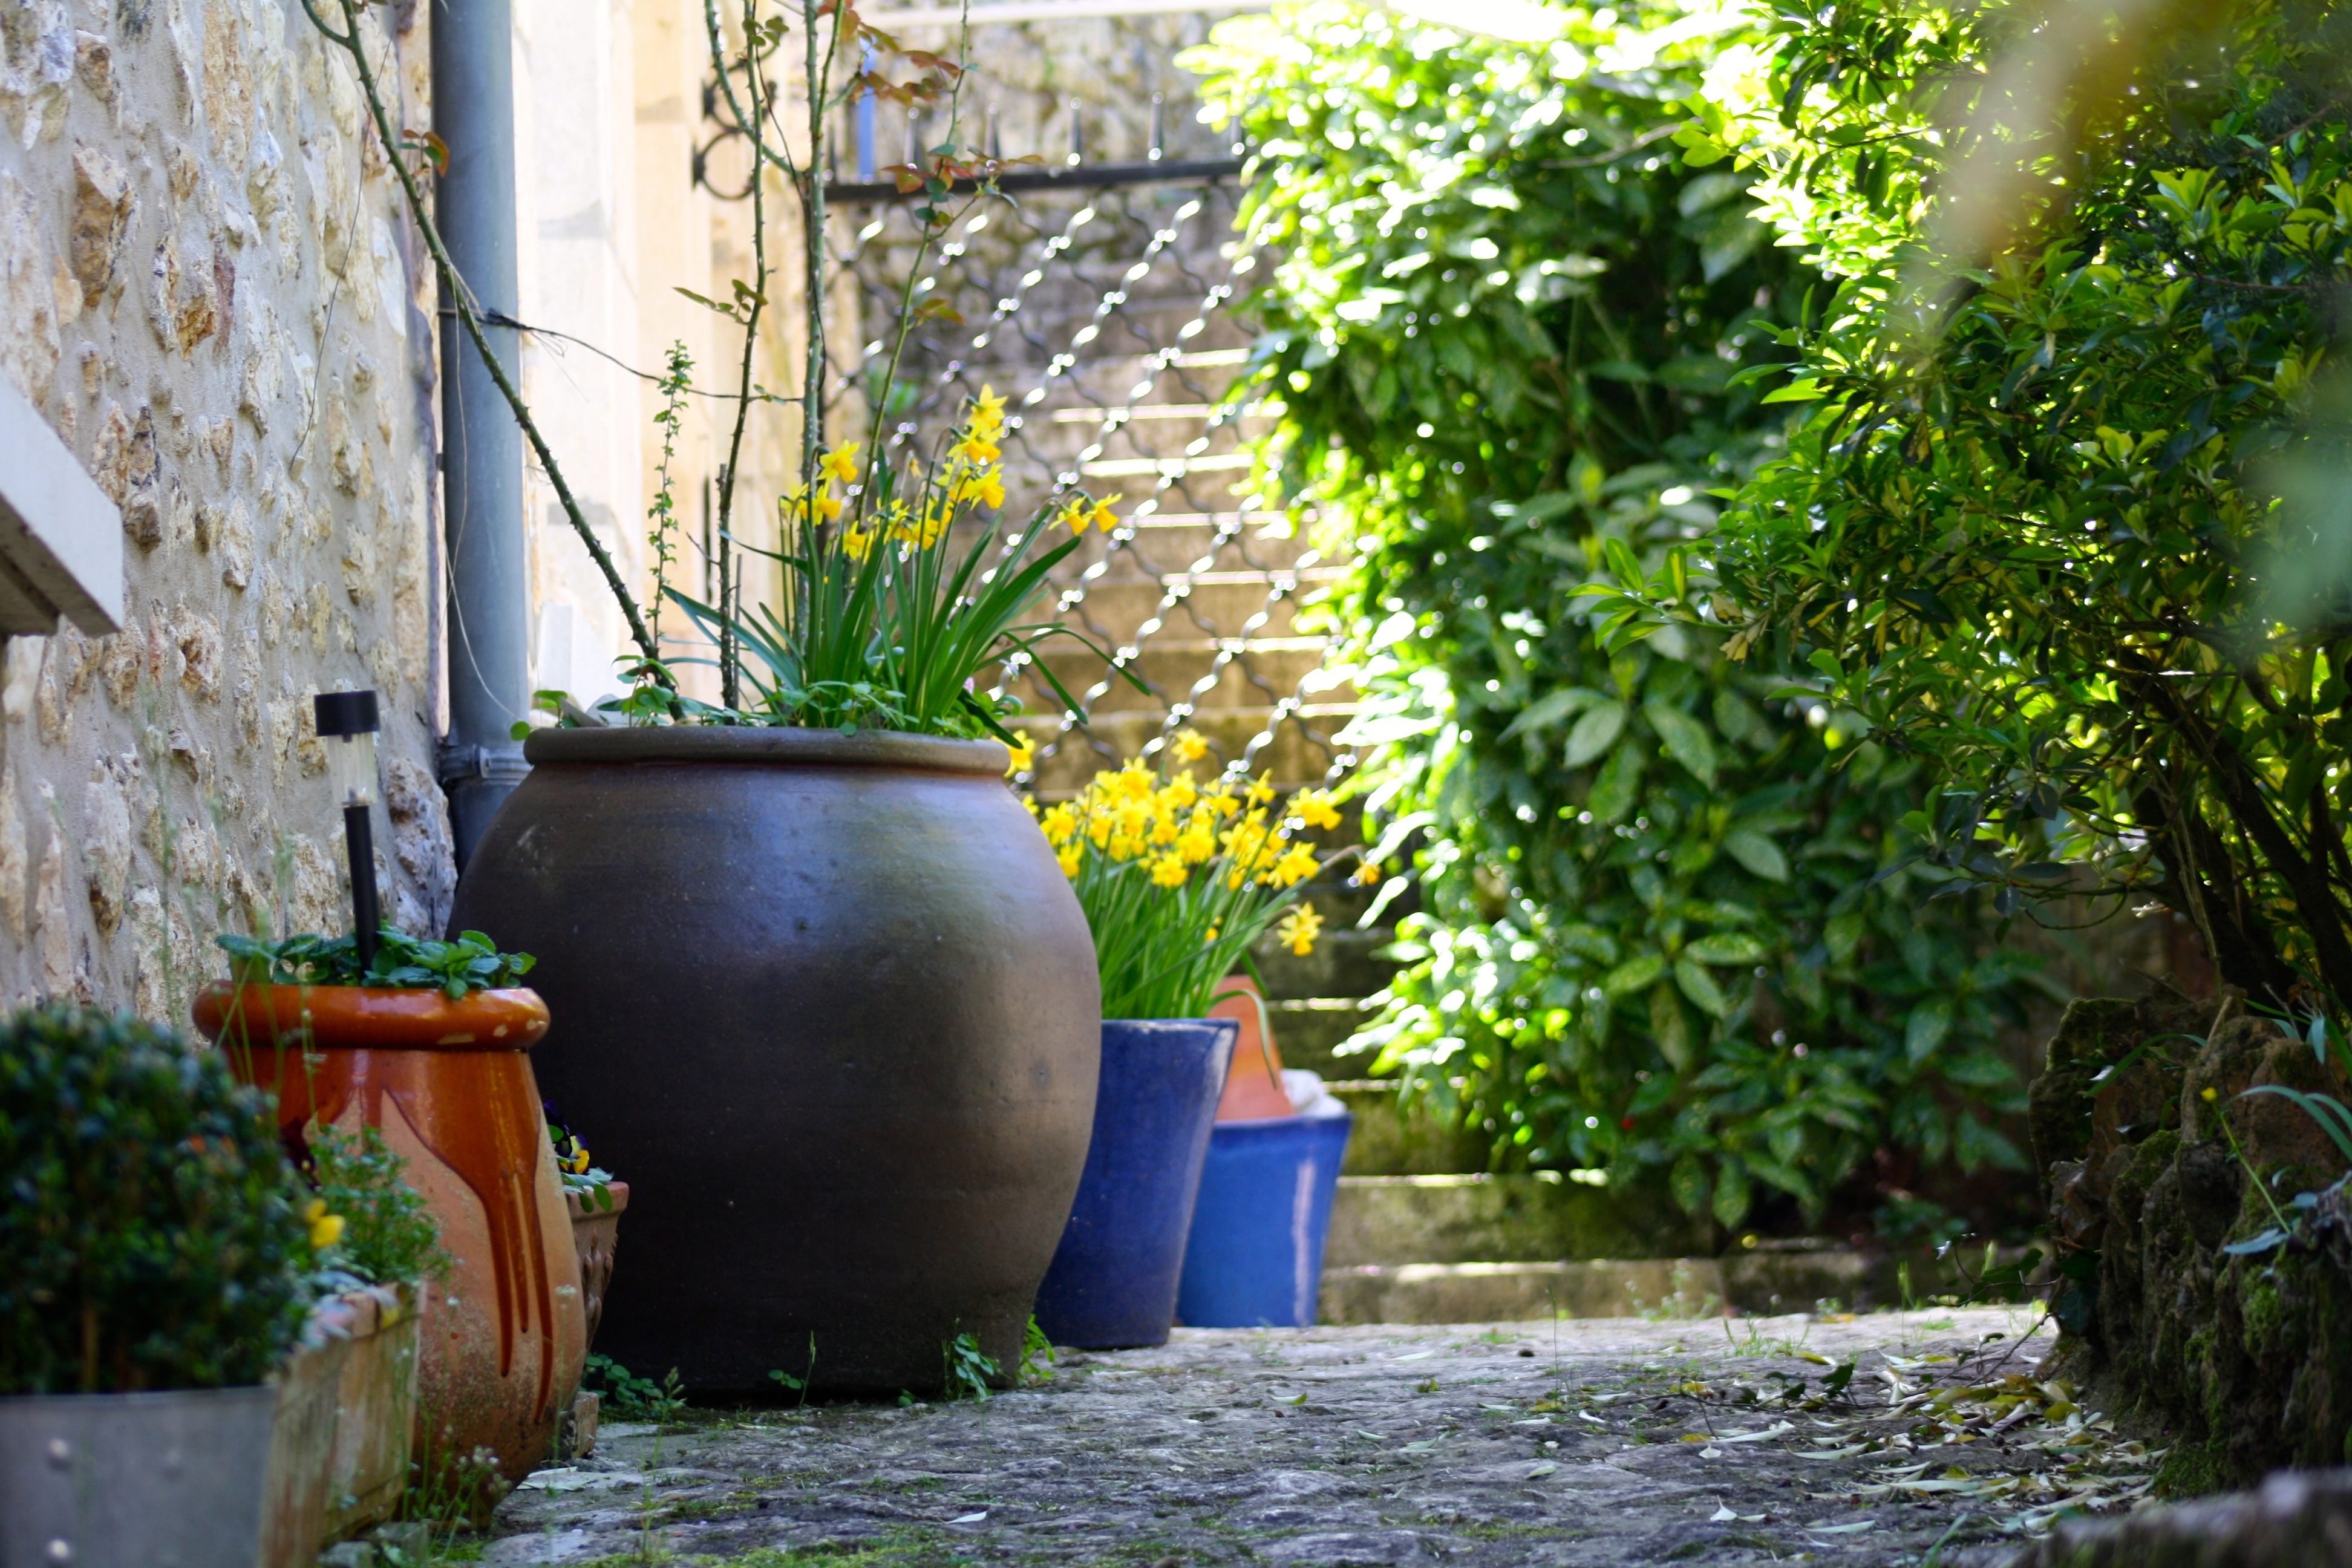
water, lawn, house, flower, home, green, cottage, backyard, garden, courtyard, yard, water feature, plant pots, courtyard garden, outdoor structure, courtyard pots, shady courtyard